Brachauchenius

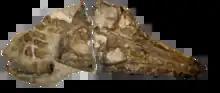
The second known specimen of "B. lucasi" (USNM 2361)

In 1884, a partial skeleton of a marine reptile was discovered by the owner of a quarry near Delphos, in Ottawa County, Kansas. News of this find thus reached Charles H. Sternberg, who was then collecting fossils for Othniel Charles Marsh. Sternberg then wrote several letters to Marsh seeking his permission and funding to exhume the specimen, which he allowed. After exhumation, Sternberg gave the specimen to the Peabody Museum of Natural History for Marsh, but it turned out that Marsh would do little with it. The fossil was eventually transferred to the United States National Museum of Natural History and subsequently given the code name USNM 4989. This same specimen consists of a nearly complete skull measuring long, followed by thirty-seven vertebrae and associated ribs. Historical documentation from the museum where the specimen has since resided notes that Sternberg was allegedly helped by a certain “John Potts” in its exhumation. In 1903, Samuel Wendell Williston designated the fossil as the holotype of a new plesiosaur genus and species under the name "Brachauchenius lucasi". The generic name "Brachauchenius" derives from the Ancient Greek words ("short") and ("neck"), followed by the Latin suffix "ius", all meaning "short neck". Williston chose this name because this specimen was considered the shortest-necked plesiosaur ever described. The specific name "lucasi" is named in honor of Frederic Augustus Lucas for his notable contributions to American paleontology.